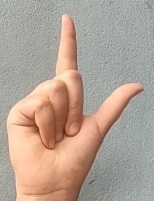
ASL sign: L